Langa Langa Lagoon

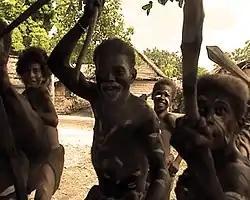
Tribal warriors challenging the visitors, 2008.

The LangaLanga/Wala and Kwara'ae people more or less have the same cultural and traditional practices and follow the same chiefly system. Male children for example are more valued than females because they will continue with the line or tribe. Girls are not so preferred because they leave the community when they get married. Boys are separated from their parents when they are around 12 or 13 years old to live separate in the men's houses. Around that age, they are taught by the fathers basic important skills such as fishing, building houses, making canoes or cutting and sewing sago palm leaves.